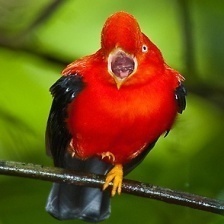
Species: COCK OF THE  ROCK
Scientific name: RUPICOLA